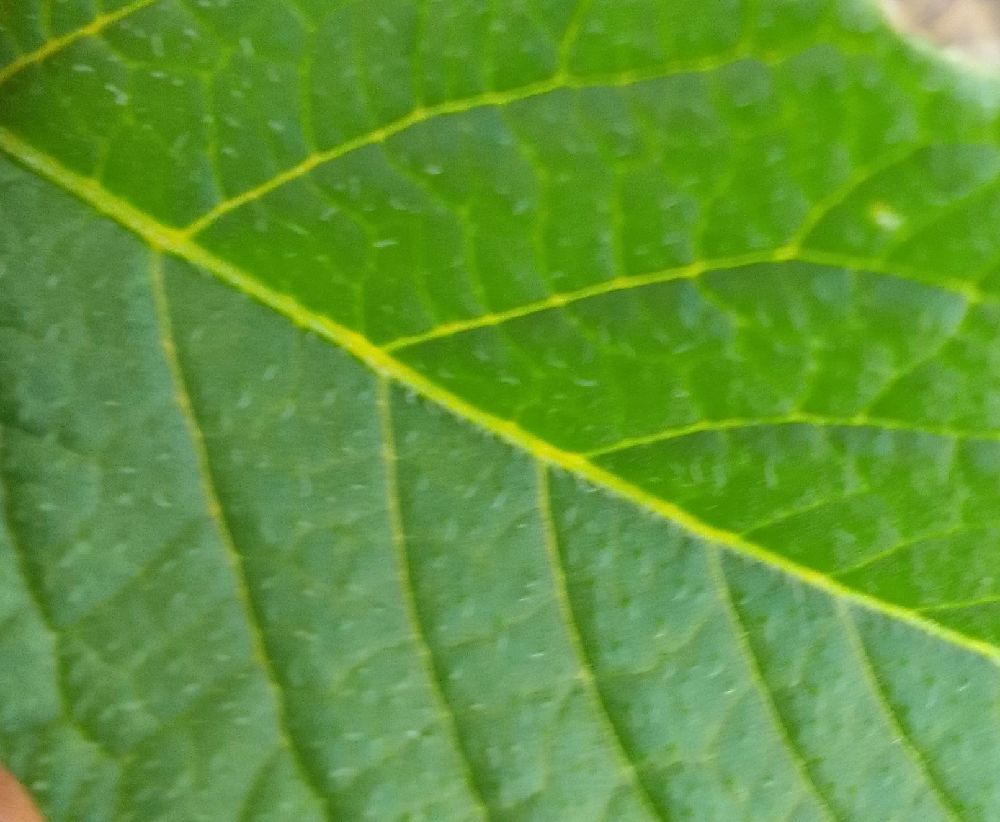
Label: Healthy